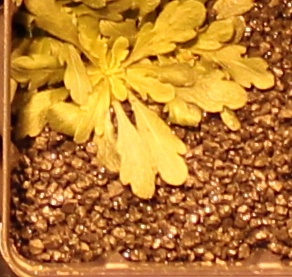
Label: Horseweed